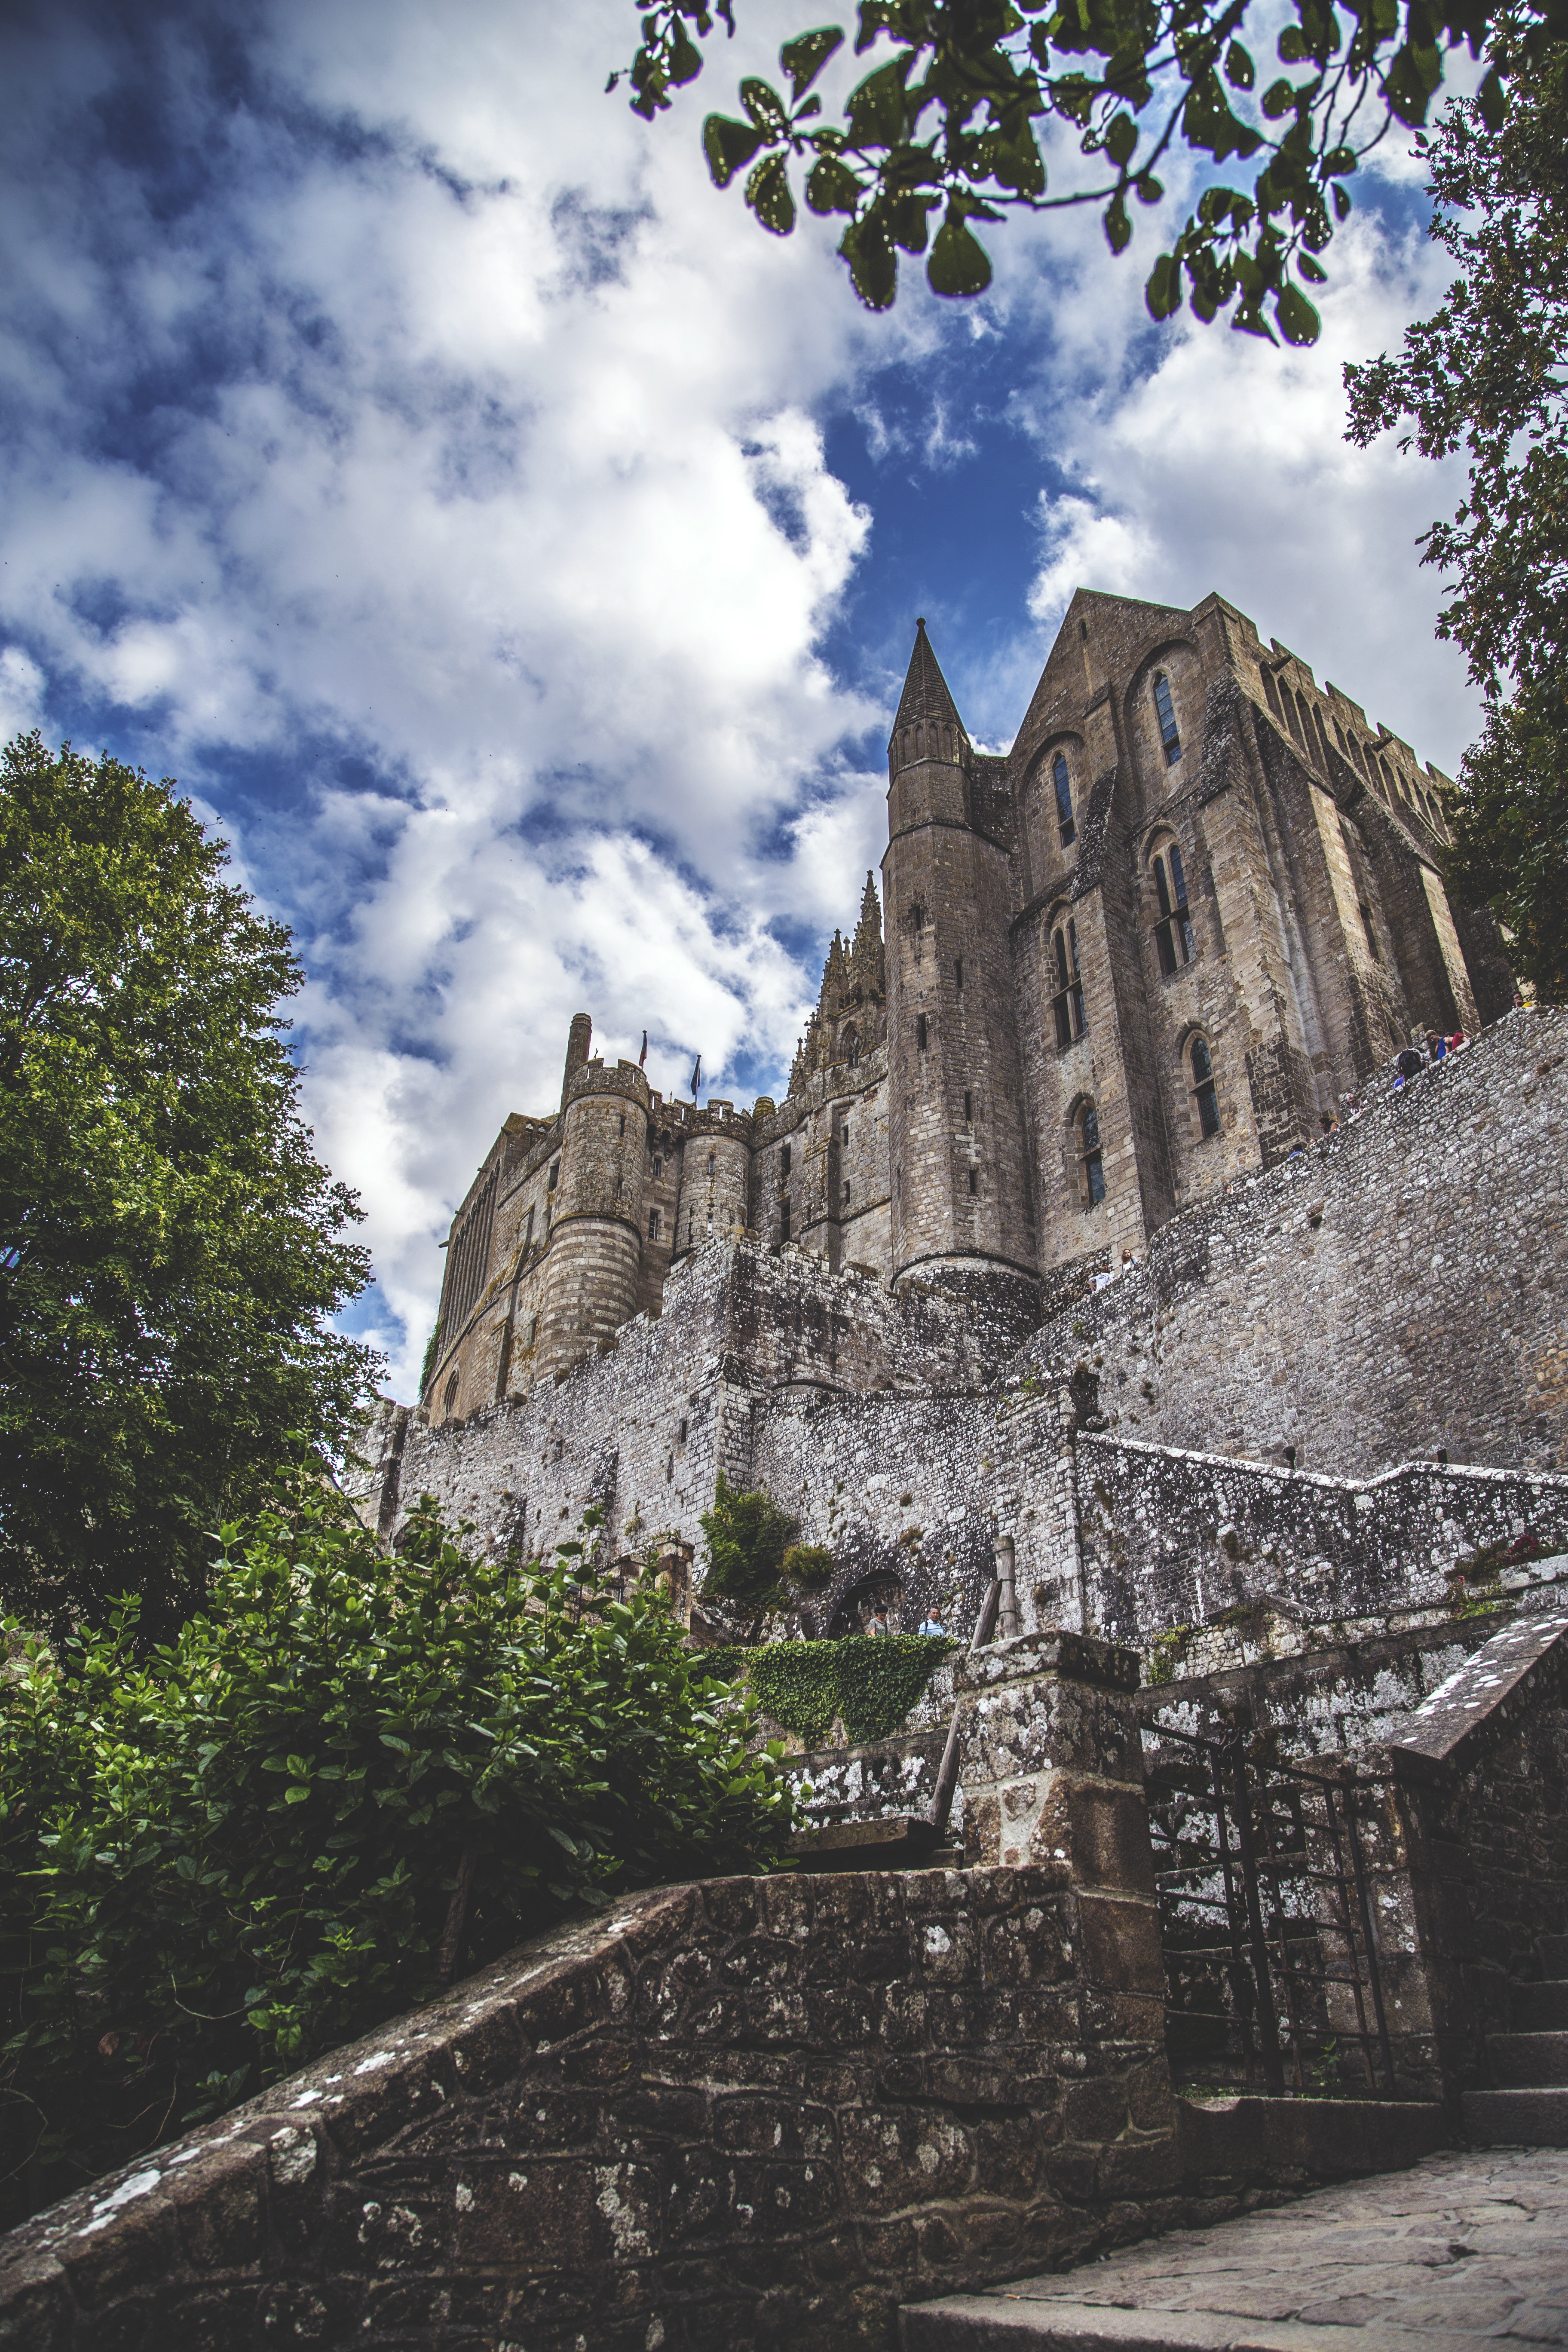
architecture, building, chateau, old, france, europe, religion, castle, church, historic, place of worship, ruins, monastery, normandy, abbey, ancient history